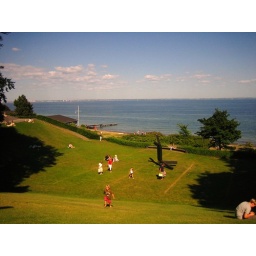
the grass hill in louisiana